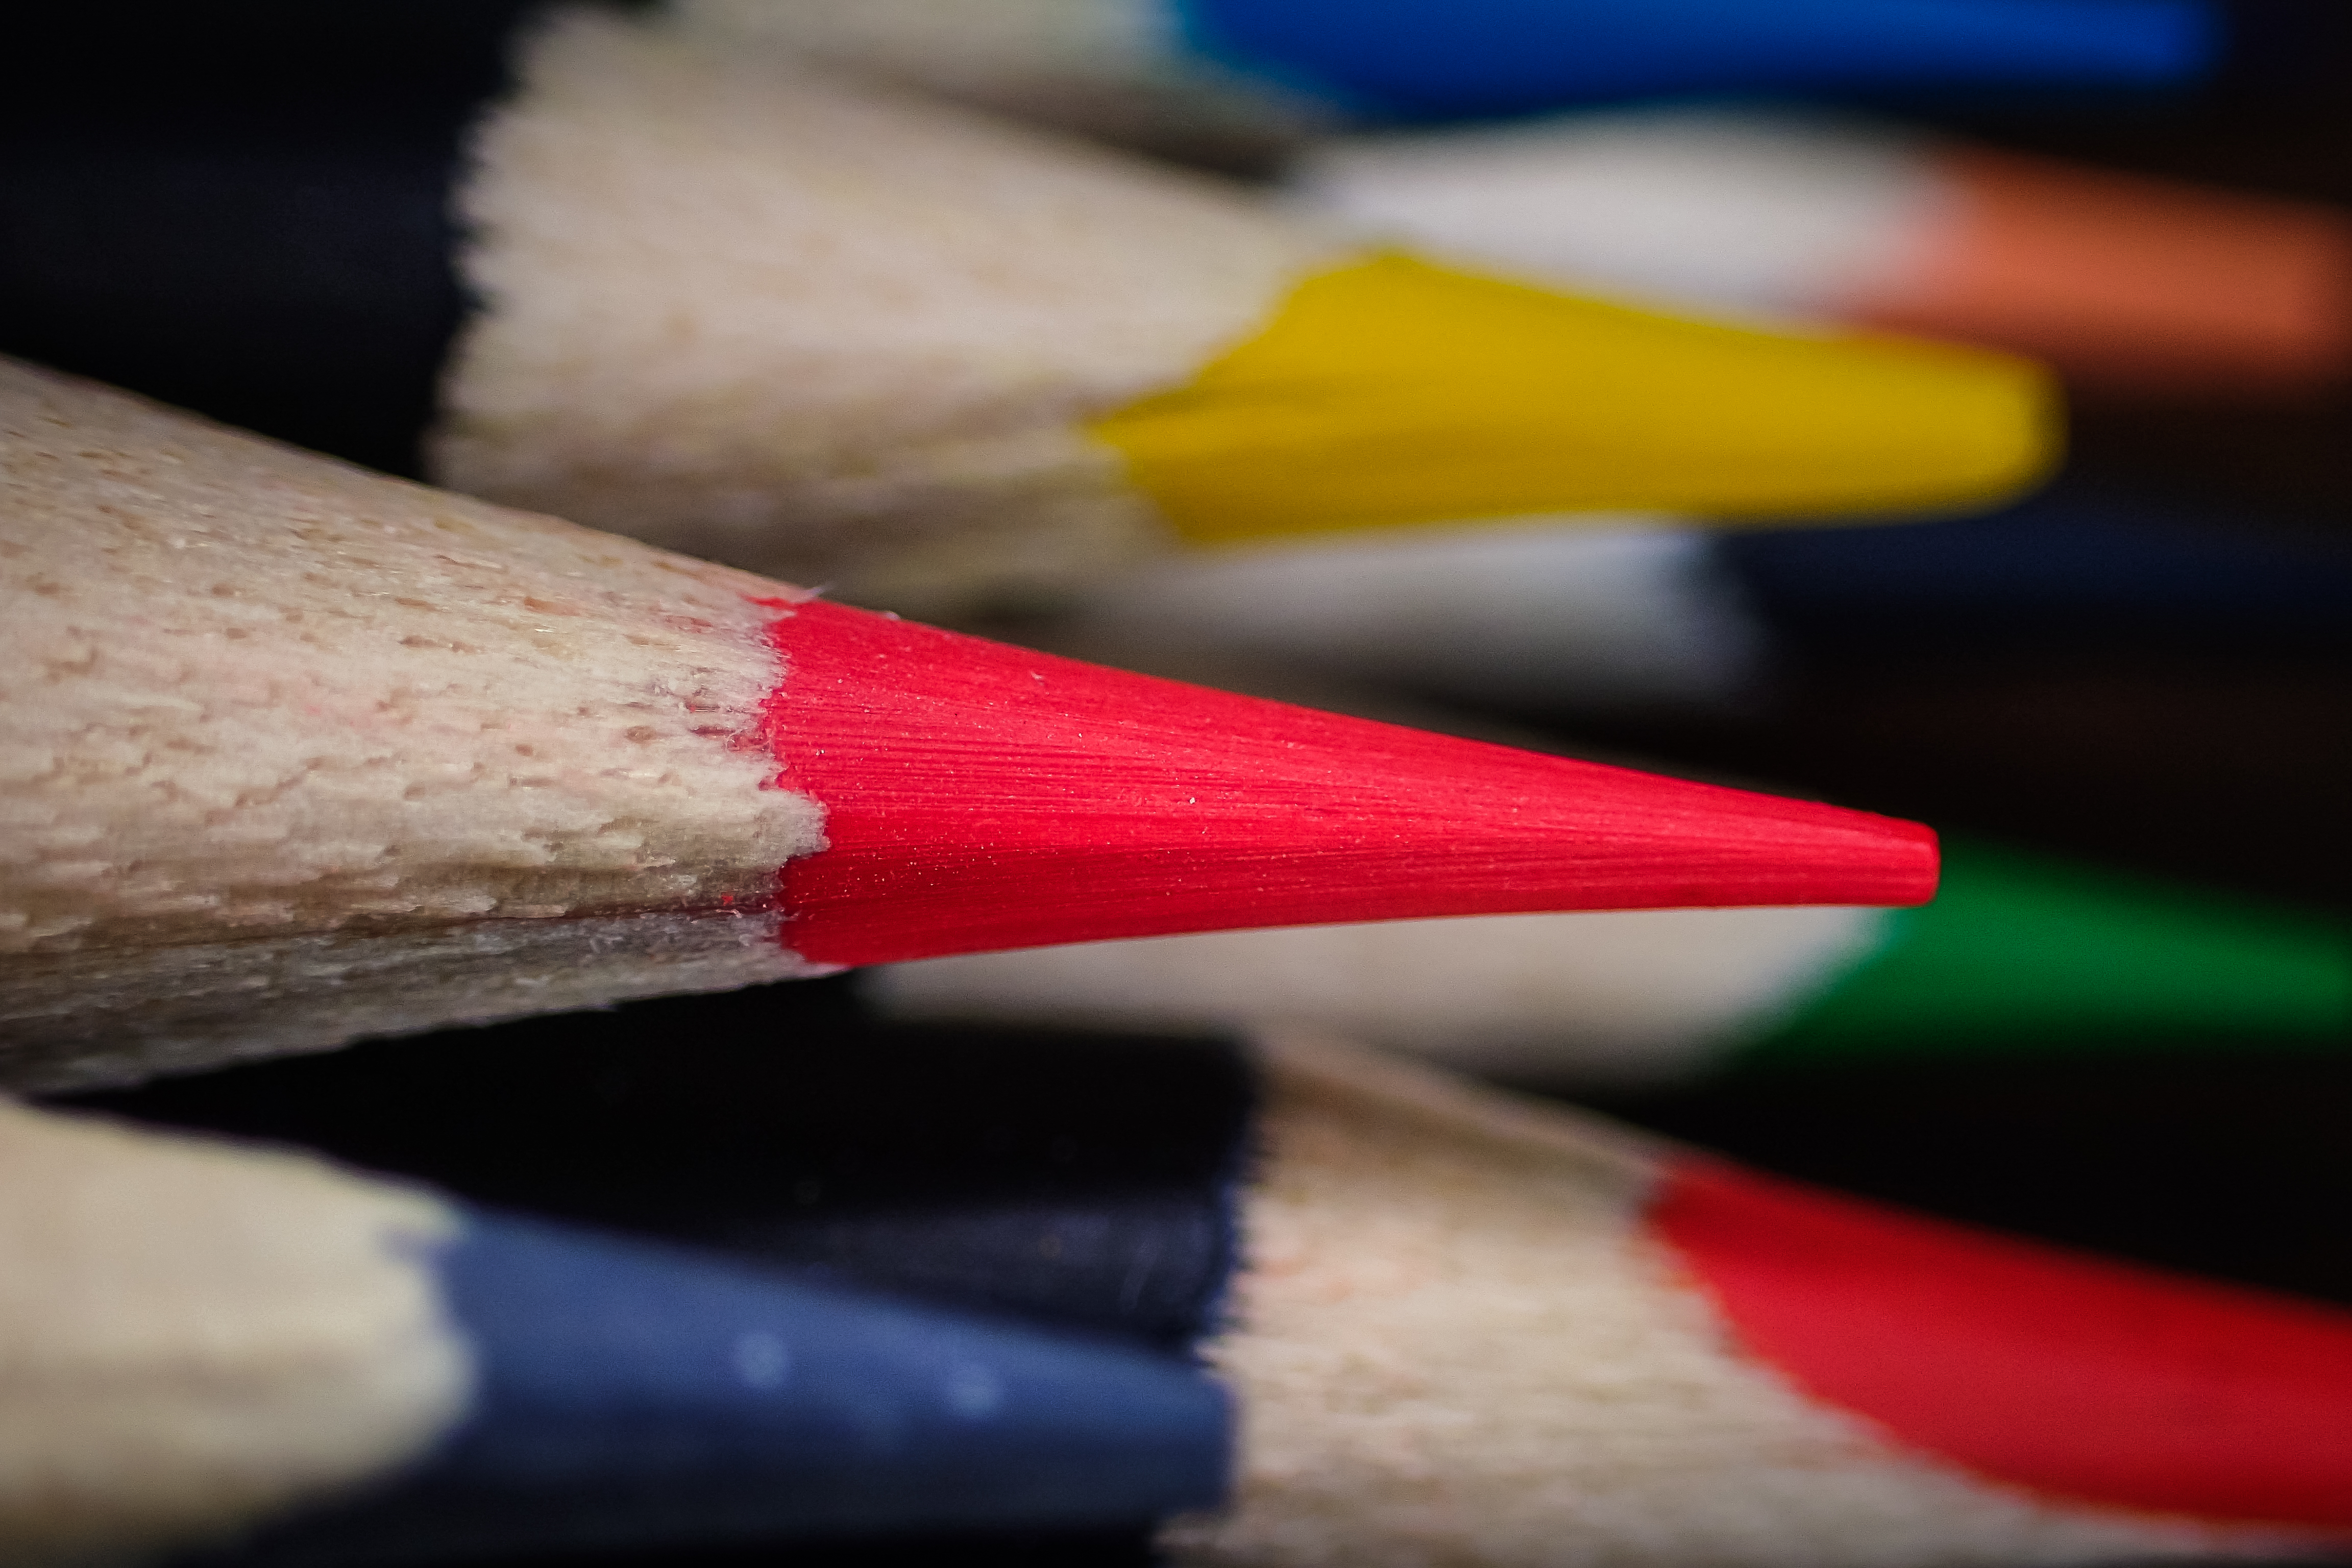
writing, hand, pencil, finger, red, color, closeup, close up, olympus, pencils, macromondays, ppep, hmm, coloredpencils, tg4, macro photography